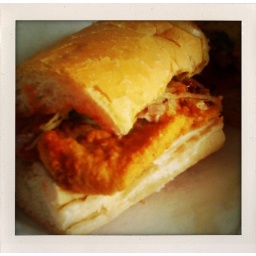
Catfish po-boy (with a glass bottle of Barq's root beer on the side) at Domilise's in New Orleans.